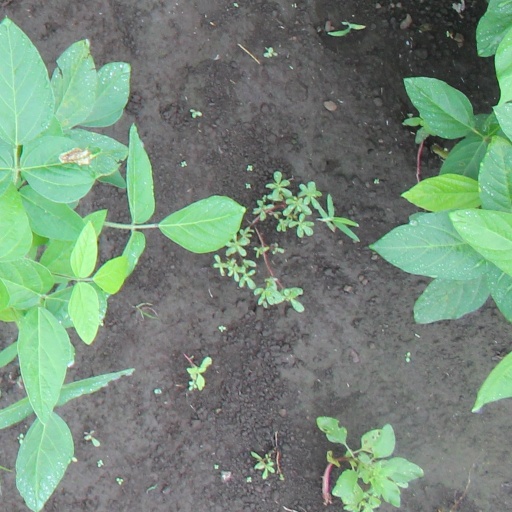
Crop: soybean